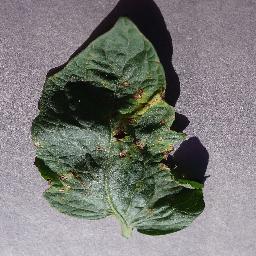
Label: Tomato___Target_Spot